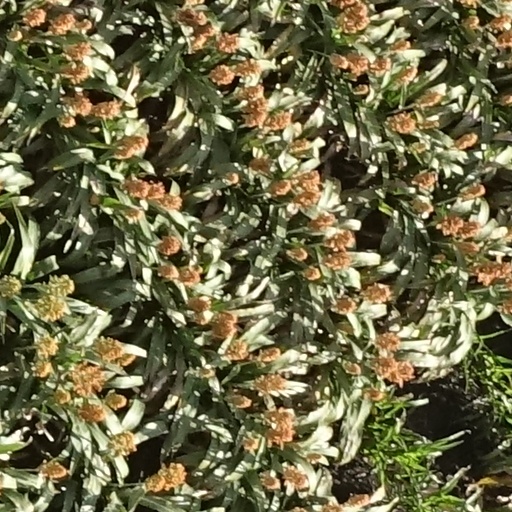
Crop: sorghum